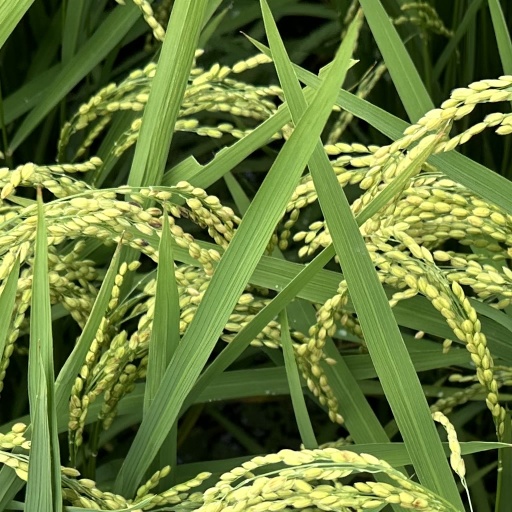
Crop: rice